For Better or Worse (film)

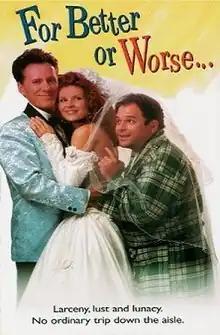
VHS cover

For Better or Worse is a 1995 American comedy-drama film written by Jeff Nathanson and directed by Jason Alexander, who stars alongside Lolita Davidovich and James Woods. The film was given a limited theatrical release, and aired on TNT in 1996.